2021 Hpakant jade mine disaster

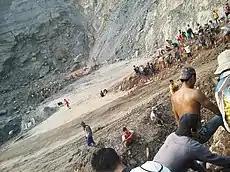
Workers at a jade mine in Kachin in 2018

Myanmar supplies 90% of all jade on the planet, in a trade worth US$790 million per Myanmar's official statistics, though independent estimates put it at US$30–31 billion worth per year. According to Global Witness, the industry was worth $US 31 billion. While Reuters, al Jazeera and Deutsche Welle do not say any number nor year. The industry is known for frequent accidents at its mining sites. Hpakant is home to the largest jade mine in the world.